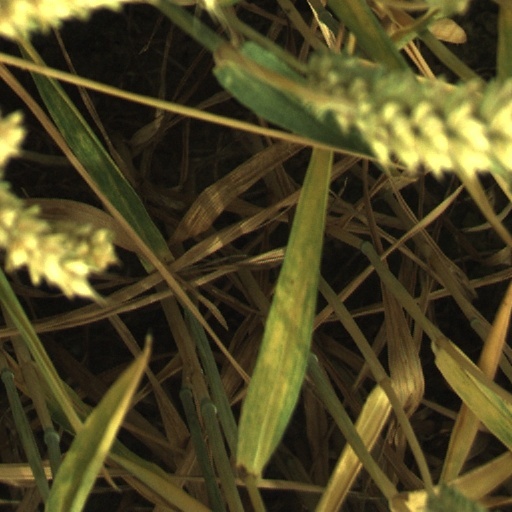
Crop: wheat